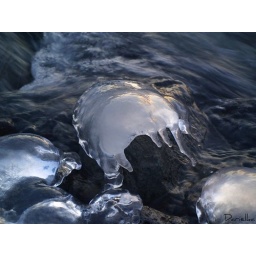
icy stones in Husavik beach